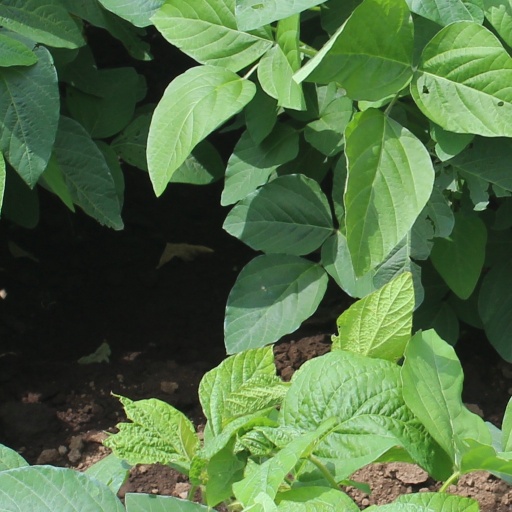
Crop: soybean